Valko Chervenkov

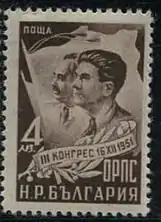
Chervenkov and Georgi Dimitrov on a 1951 Bulgarian post stamp.

Even before the death of Stalin, Chervenkov had already begun moving away from the Stalinist line. The official approval of Dimitar Dimov's novel "Tobacco" marked a slight loosening of Party control over cultural activities. In 1953, formal relations with Greece and Yugoslavia were re-established, some political amnesties were granted, and planners discussed increasing production of consumer goods and reducing the prices of commodities. After 1953 Chervenkov was in an insecure position, and made several steps in order to gain political support – he gave up his leadership of the Party in 1954, reduced Soviet intervention in Bulgarian economic and political life, reduced the pace of collectivisation and released some 10,000 political prisoners by 1955. In April 1956, following Khrushchev's de-Stalinisation, the Bulgarian Communist Party denounced Stalinism (and implicitly, Chervenkov's authoritarianism). He resigned the same year.